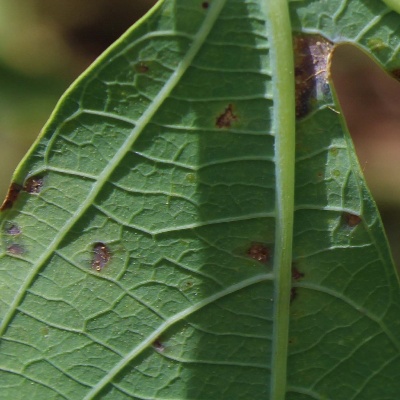
Crop: Cassava
Condition: bacterial blight